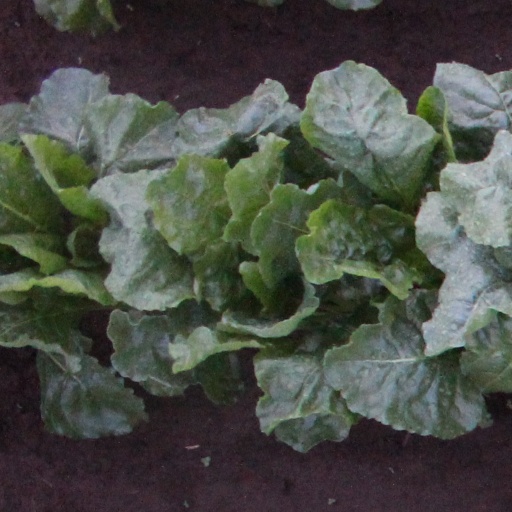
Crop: sugar beet